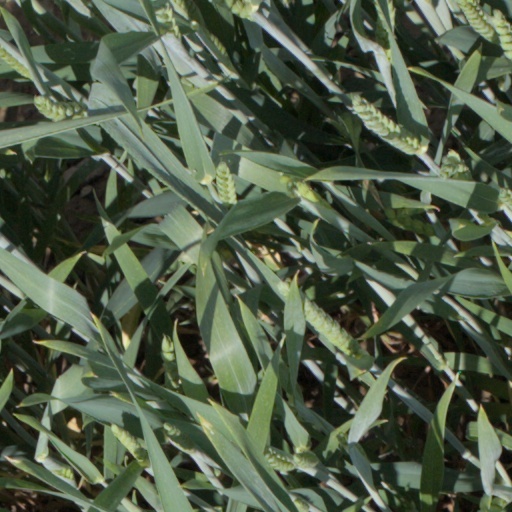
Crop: wheat